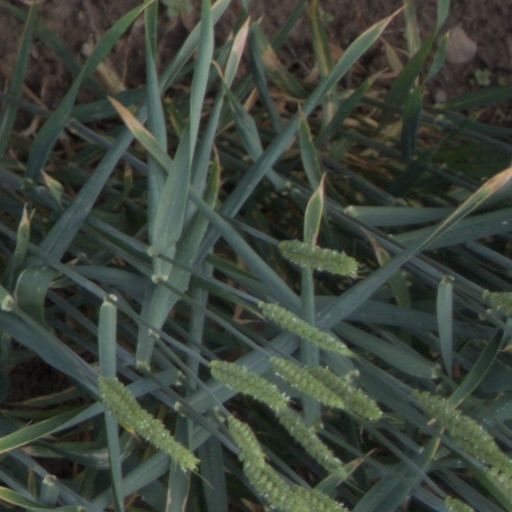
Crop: wheat